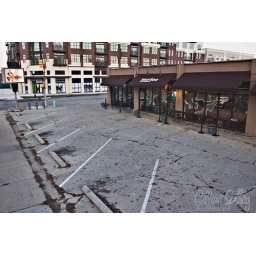
my take on the mo joe's coffee shop contest... taken from a ladder placed in a truck bed